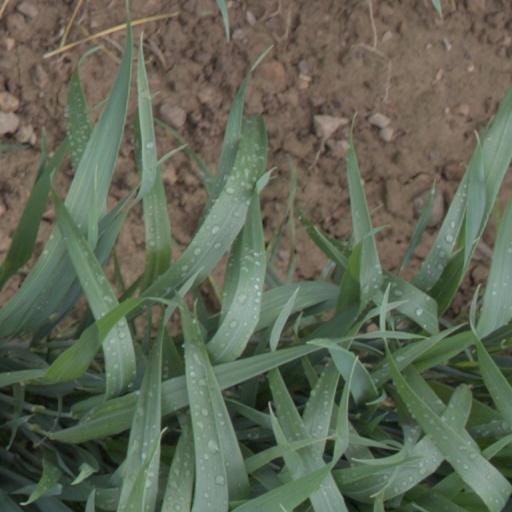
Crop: wheat